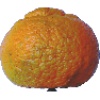
Label: Mandarine 1